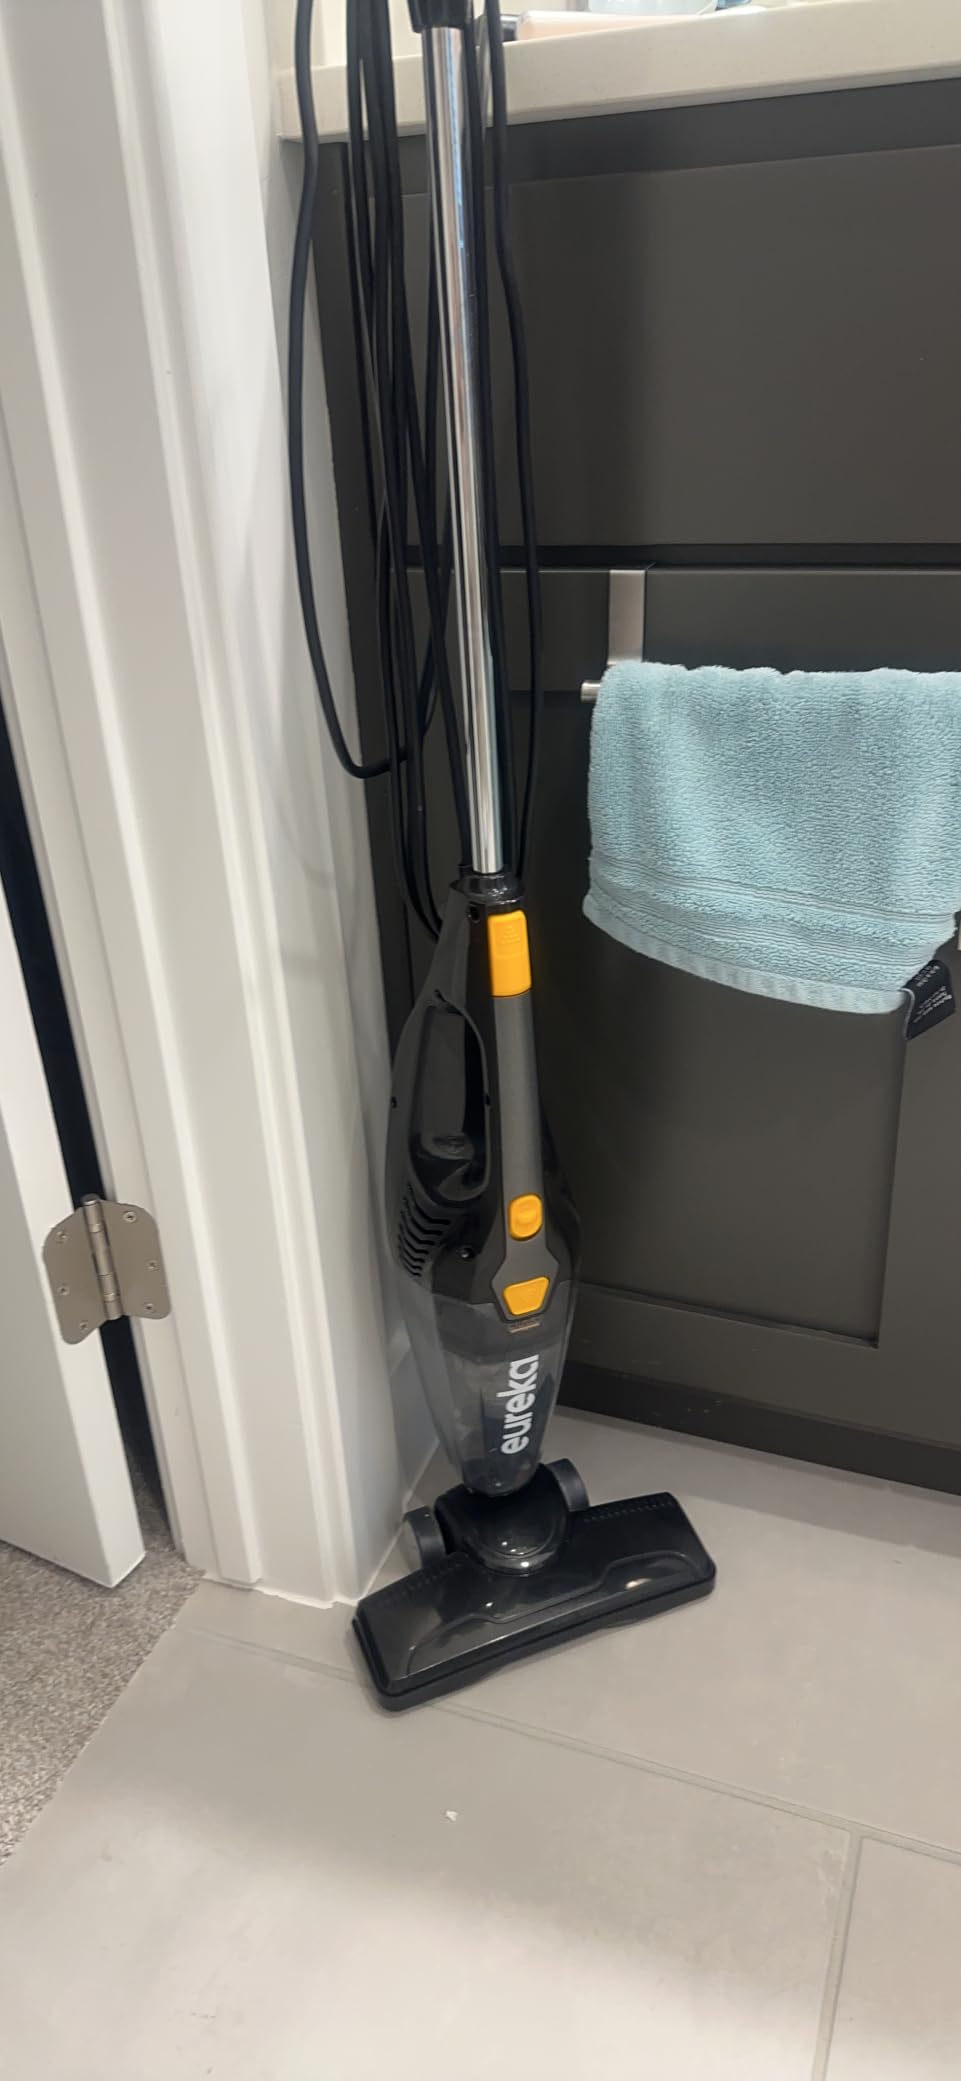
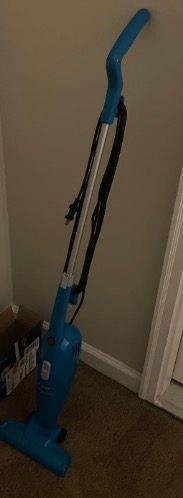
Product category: items_vacuum
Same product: no